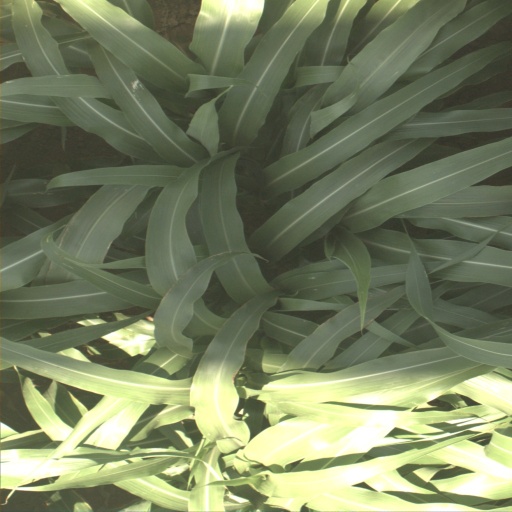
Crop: sorghum